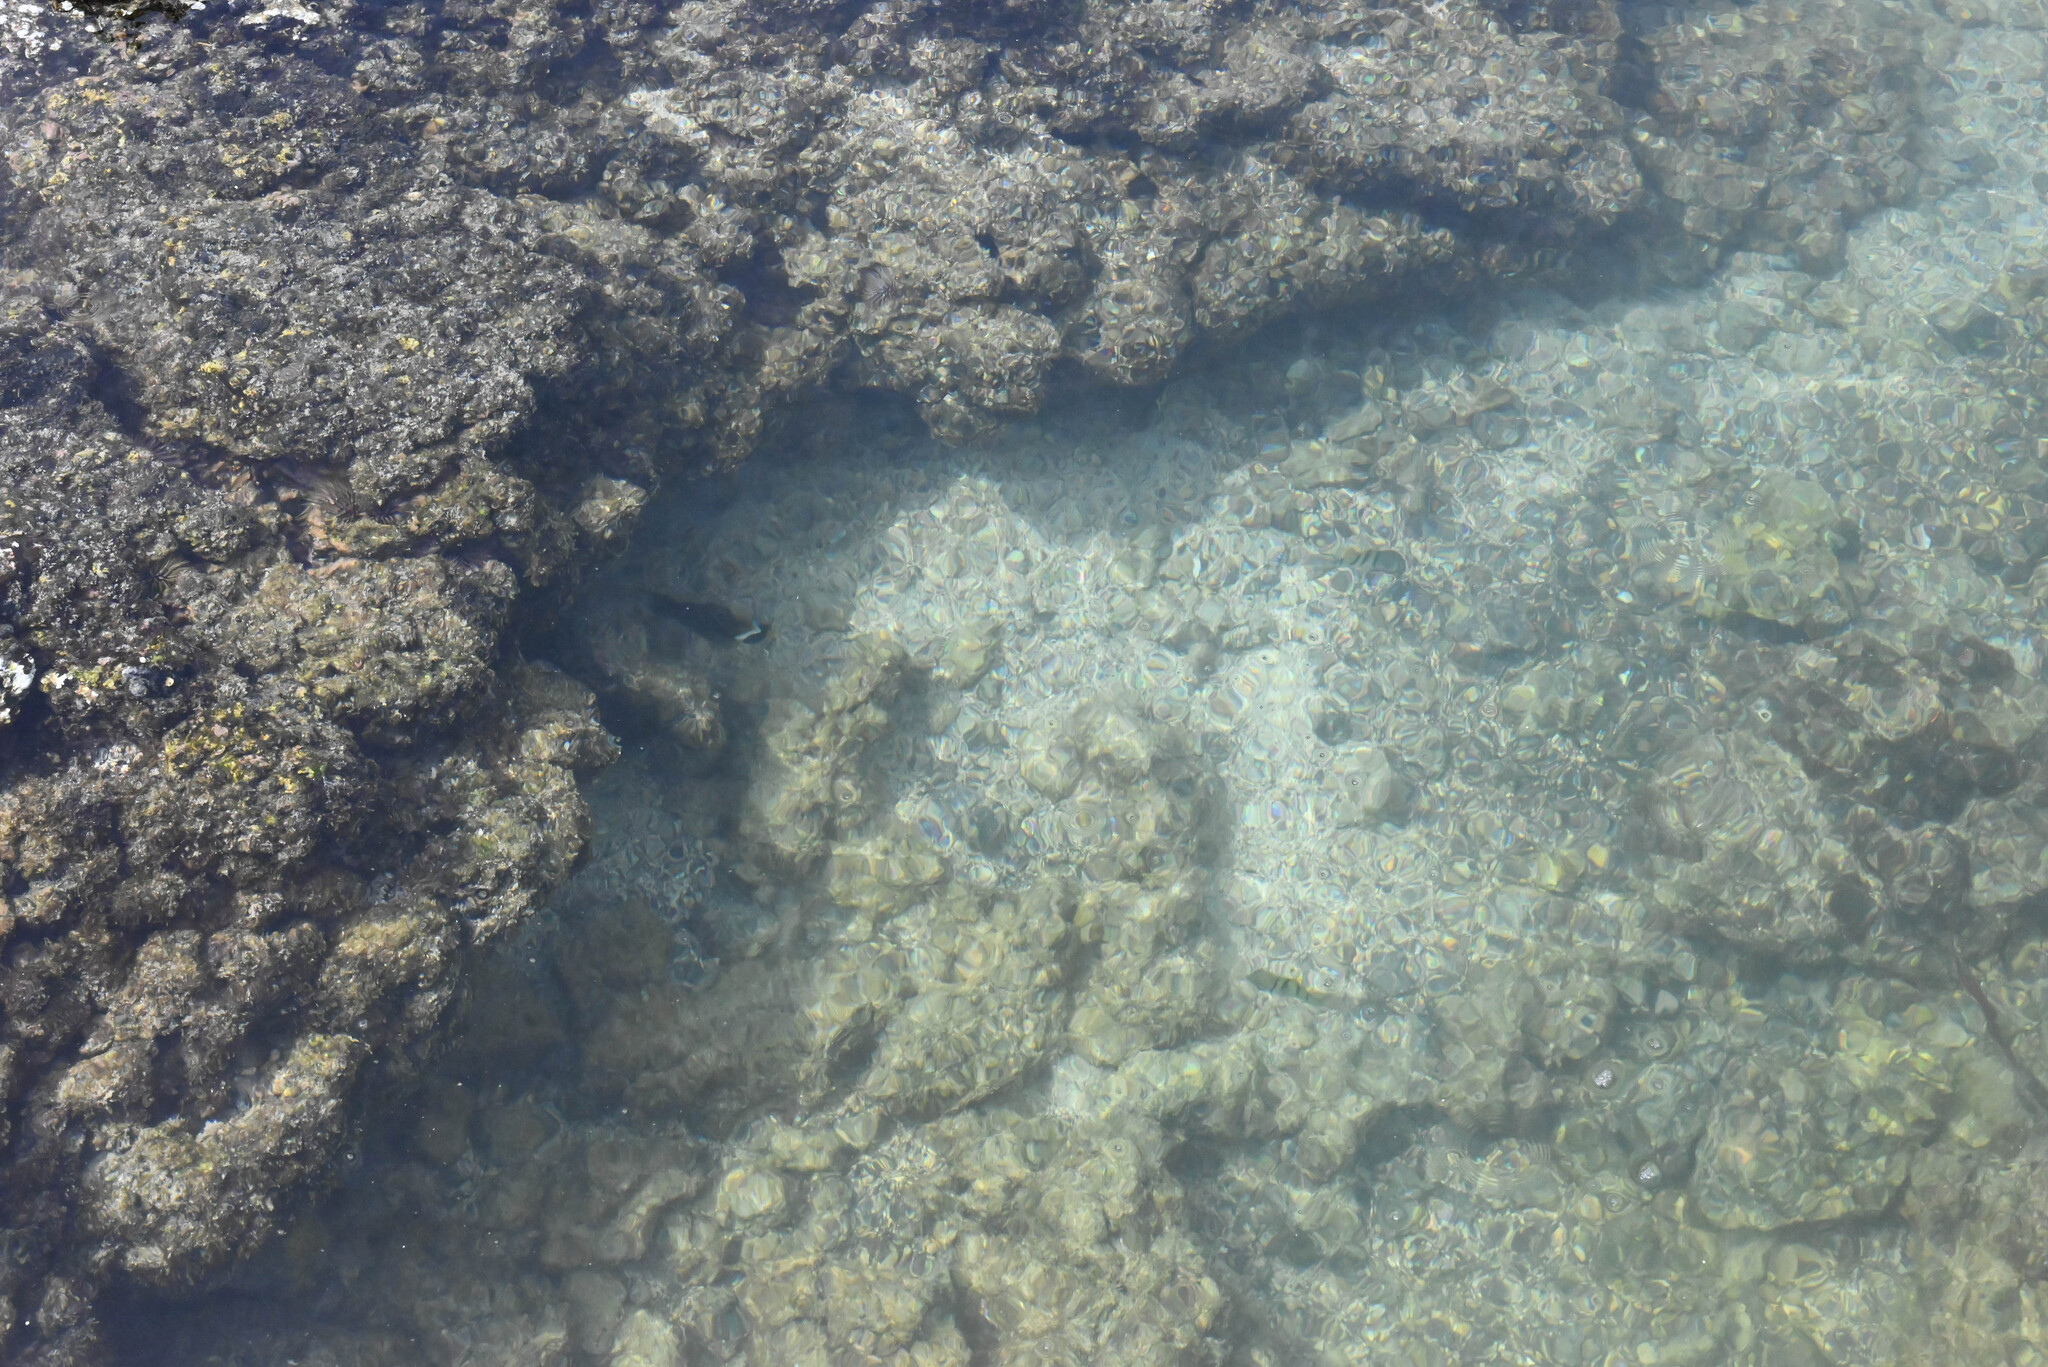
Chaetodon lunula (Raccoon Butterflyfish)